Protestant youth ministry

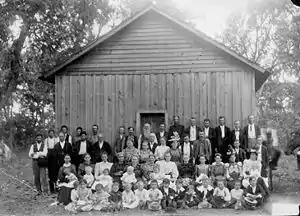
Sunday school class in Oklahoma, 1900

Eventually, churches opened up Sunday school to church members and unchurched children and teens alike. Teachers encouraged students to bring their friends, and the movement gained momentum. Laypersons would often work independently, neither subjecting themselves to congregational scrutiny nor receiving church funding. This fostered the development of interdenominational teaching programs and, eventually, faith-based organizations devoted to youth such as the YMCA and YWCA, whose American branches were founded in the 1850s.